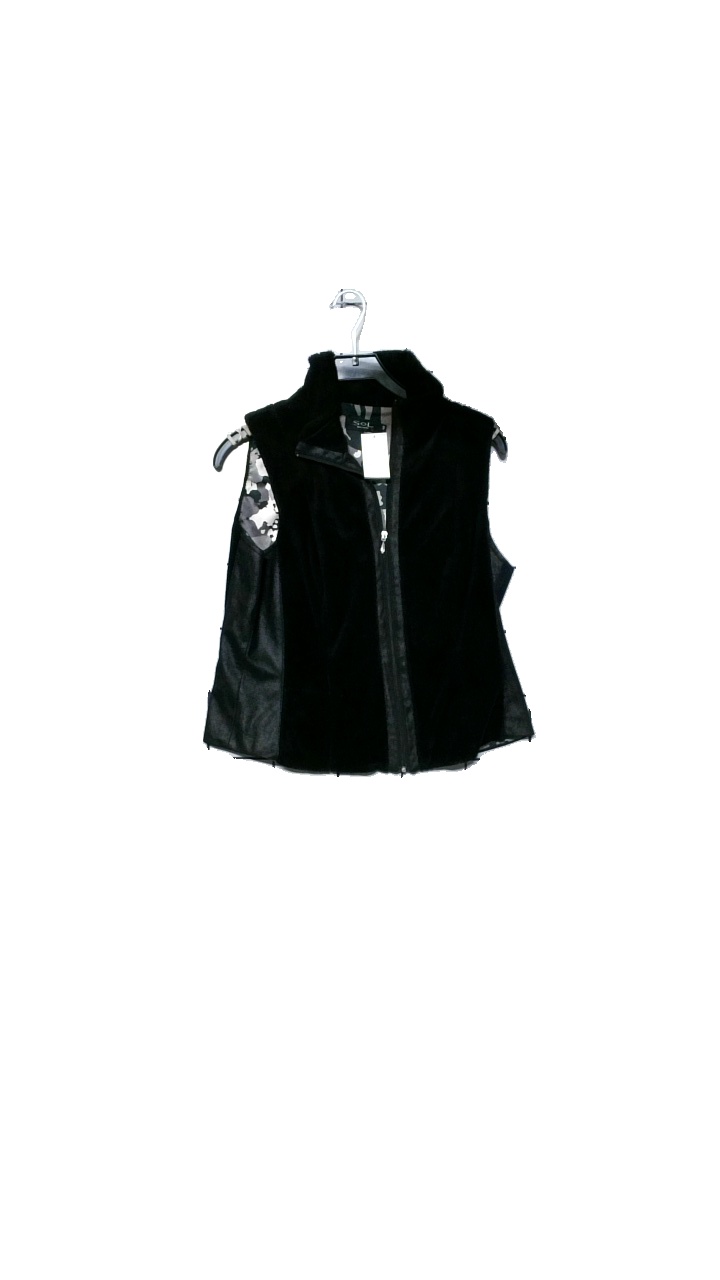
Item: Vest (Ladies)
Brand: S.o.l Designe
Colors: Black
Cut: Regular
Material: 97%Cotton,3% Elastan
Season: Winter
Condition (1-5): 3
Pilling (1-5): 5
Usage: Reuse
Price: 100-150